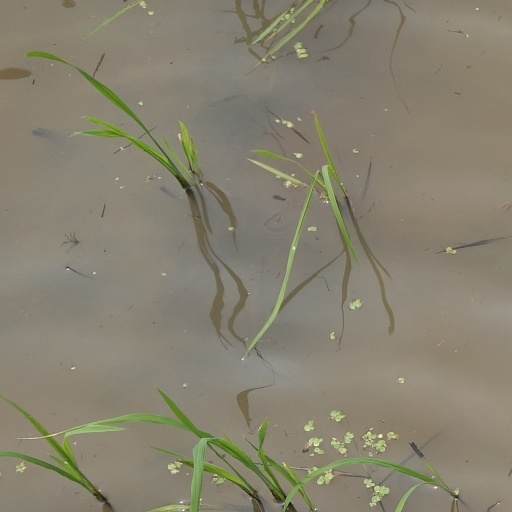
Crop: rice